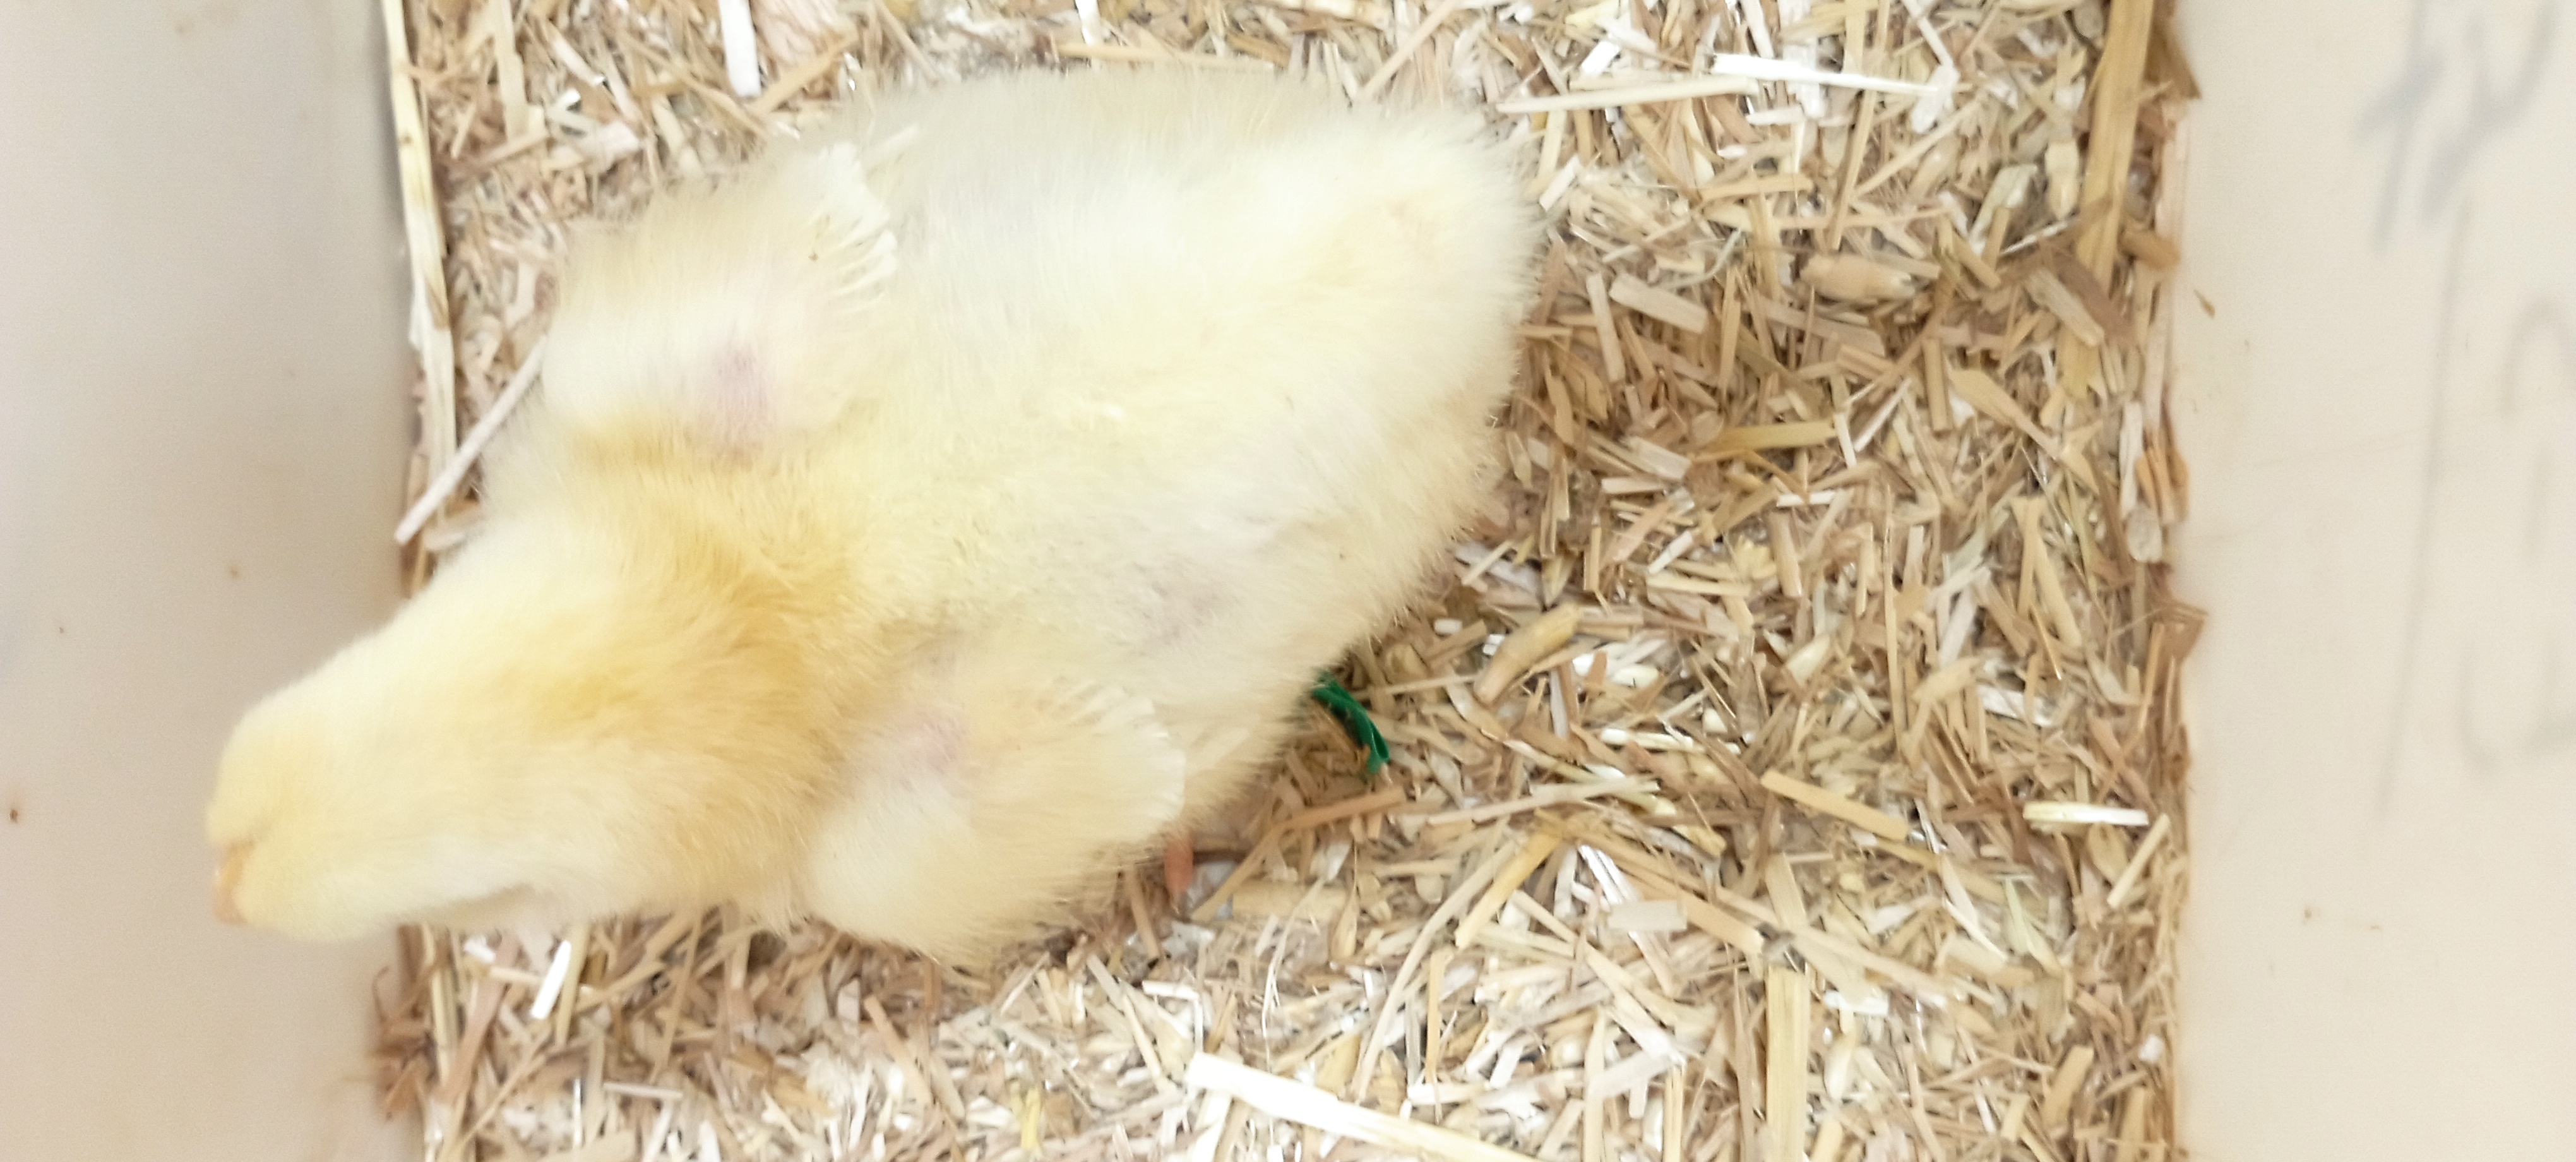
Weight: 191 g